The Evil One

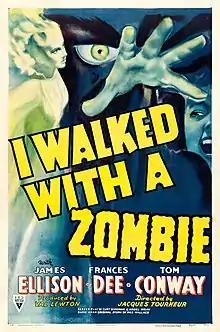
Poster for "I Walked with a Zombie" (1943), one of many films that inspired Roky Erickson's songs

Early recordings of songs that would later make up "The Evil One" saw release on singles and EPs from various sessions between 1975 and 1977. The first of these was "Red Temple Prayer (Two Headed Dog)" recorded with Blieb Alien and issued in 1975 by Mars Records, a label run by Sir Douglas Quintet frontman Doug Sahm who also played lead guitar on the A-side." While the single's B-side, the Buddy Holly-inspired "Starry Eyes", enjoyed airplay on local country music stations, "Rolling Stone"s review of the record paired its A-side with the Sex Pistols' "Anarchy in the U.K." to define the emerging punk rock subgenre. Writing for NME, Nick Kent called it "A vision of psychotic dread."